Dirk VI, Count of Holland

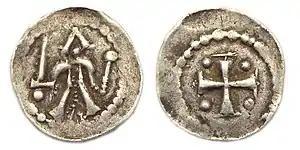
Holland, penny struck circa 1140 by Dirk VI, Count of Holland.

Count Dirk had supported his relative Lothair of Saxony against Henry V and with his assistance parts of Holland were regained that had been awarded to and occupied by the Bishopric of Utrecht in 1064. Furthermore, with help from King Conrad III and support of the counts of Cleves and Guelders and his brother-in-law Otto II, Count of Rheineck, he was able to get a candidate of his own (Herman of Horne) recognised as bishop of Utrecht.